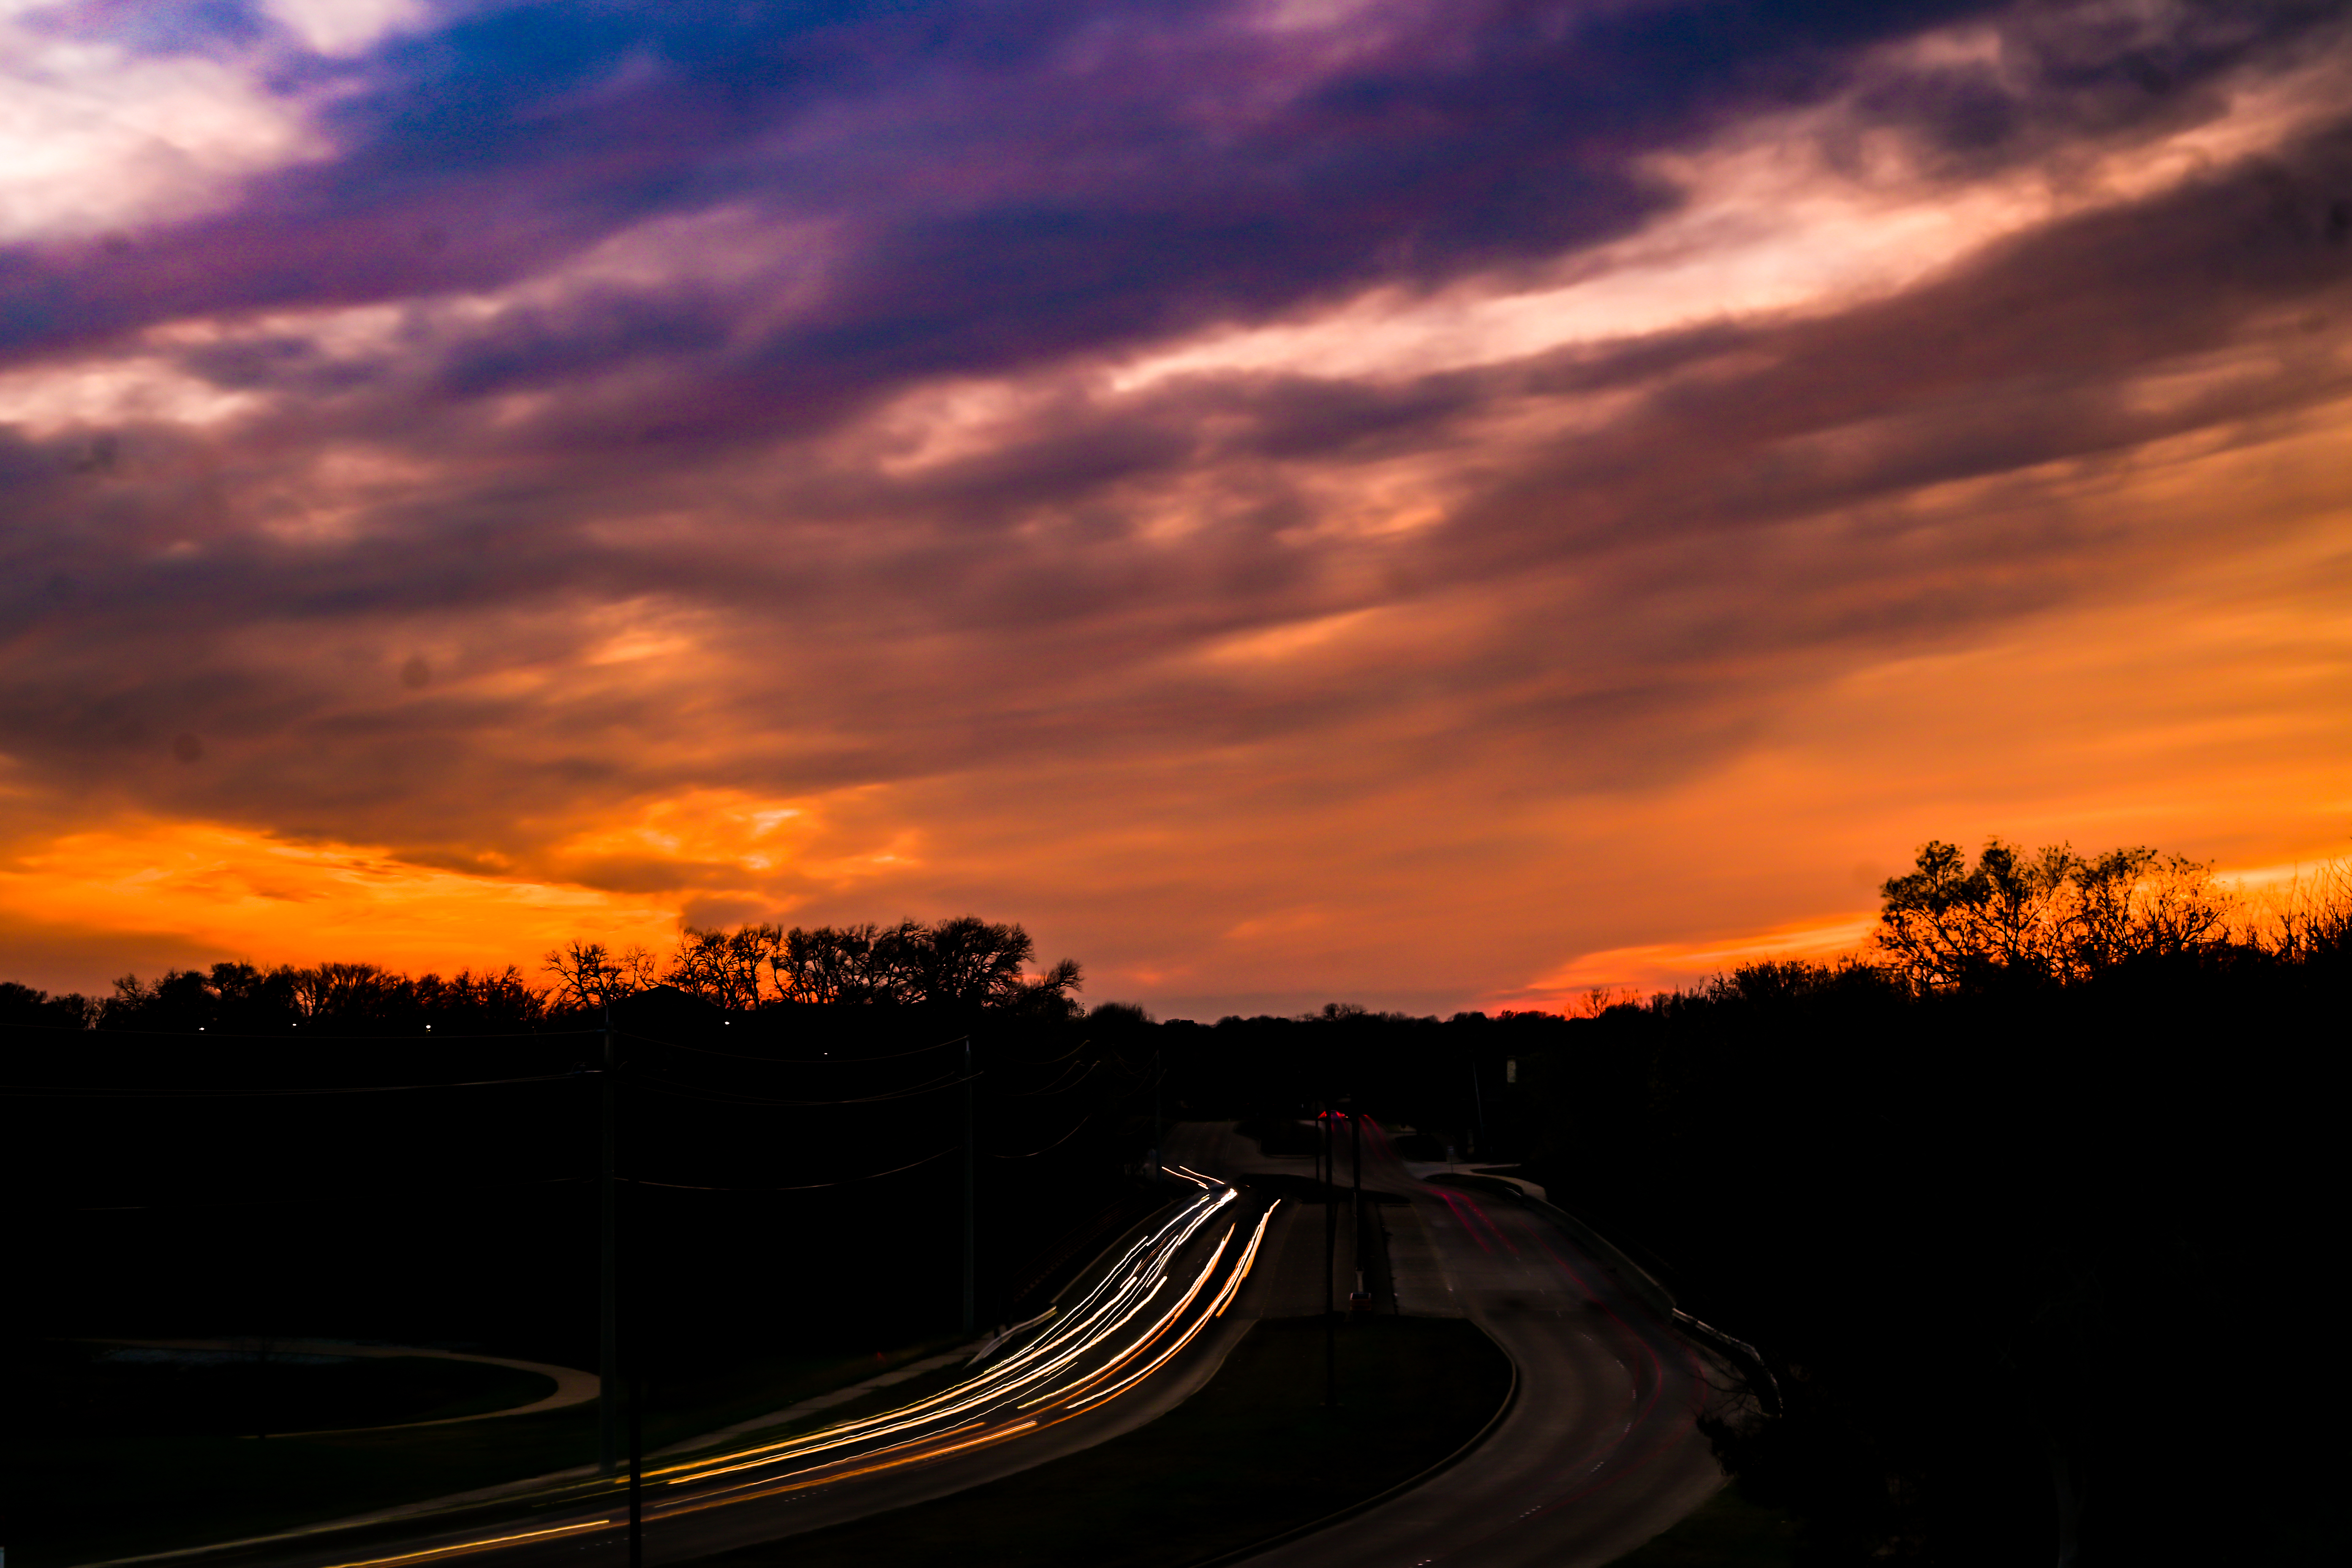
texas, garland, clouds, sunset, cloudy skies, sunset sky, sundown, colorful, colorful sky, colorful sunset, outdoors, nature, Artistry in Nature, Master Artist, nikon, Nikon Z50, Z50, cloud, sky, atmosphere, afterglow, infrastructure, natural landscape, road surface, asphalt, orange, dusk, sunlight, tree, red sky at morning, cumulus, sunrise, thoroughfare, plant, rural area, landscape, horizon, plain, road, Tints and shades, city, automotive lighting, rolling, field, sun, reflection, track, freeway, meteorological phenomenon, highway, evening, dawn, lane, hill, nonbuilding structure, ocean, street, night, grass, road trip, tower, reservoir, shoulder, river